SEAT Málaga

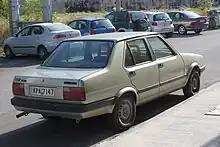
SEAT Gredos GL 1.2 (Greece)

The Málaga sold relatively well in Spain, but was less popular in export markets despite sharing the same System Porsche Powertrain as the SEAT Ibiza. The Málaga was marketed as the SEAT Gredos in Greece after the Spanish mountain range Sierra de Gredos, because the word "Málaga" was considered too similar to the ubiquitous Greek swear word "malakas".